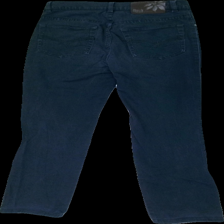
View: back
Type: Trousers
Category: Ladies
Brand: Flash
Colors: Blue
Material: 79% cott, 21% visc
Cut: Regular
Size: 38
Damage: clothing has been color faded
Damage location: middle center
Price range: <50
Recommended usage: Export
Description: Blue trousers from Flash, size 38. Poor condition.